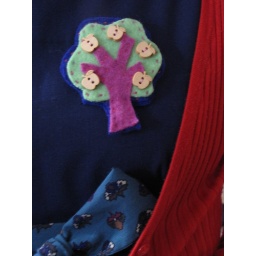
Apple tree and the dress hand stitched by Sue